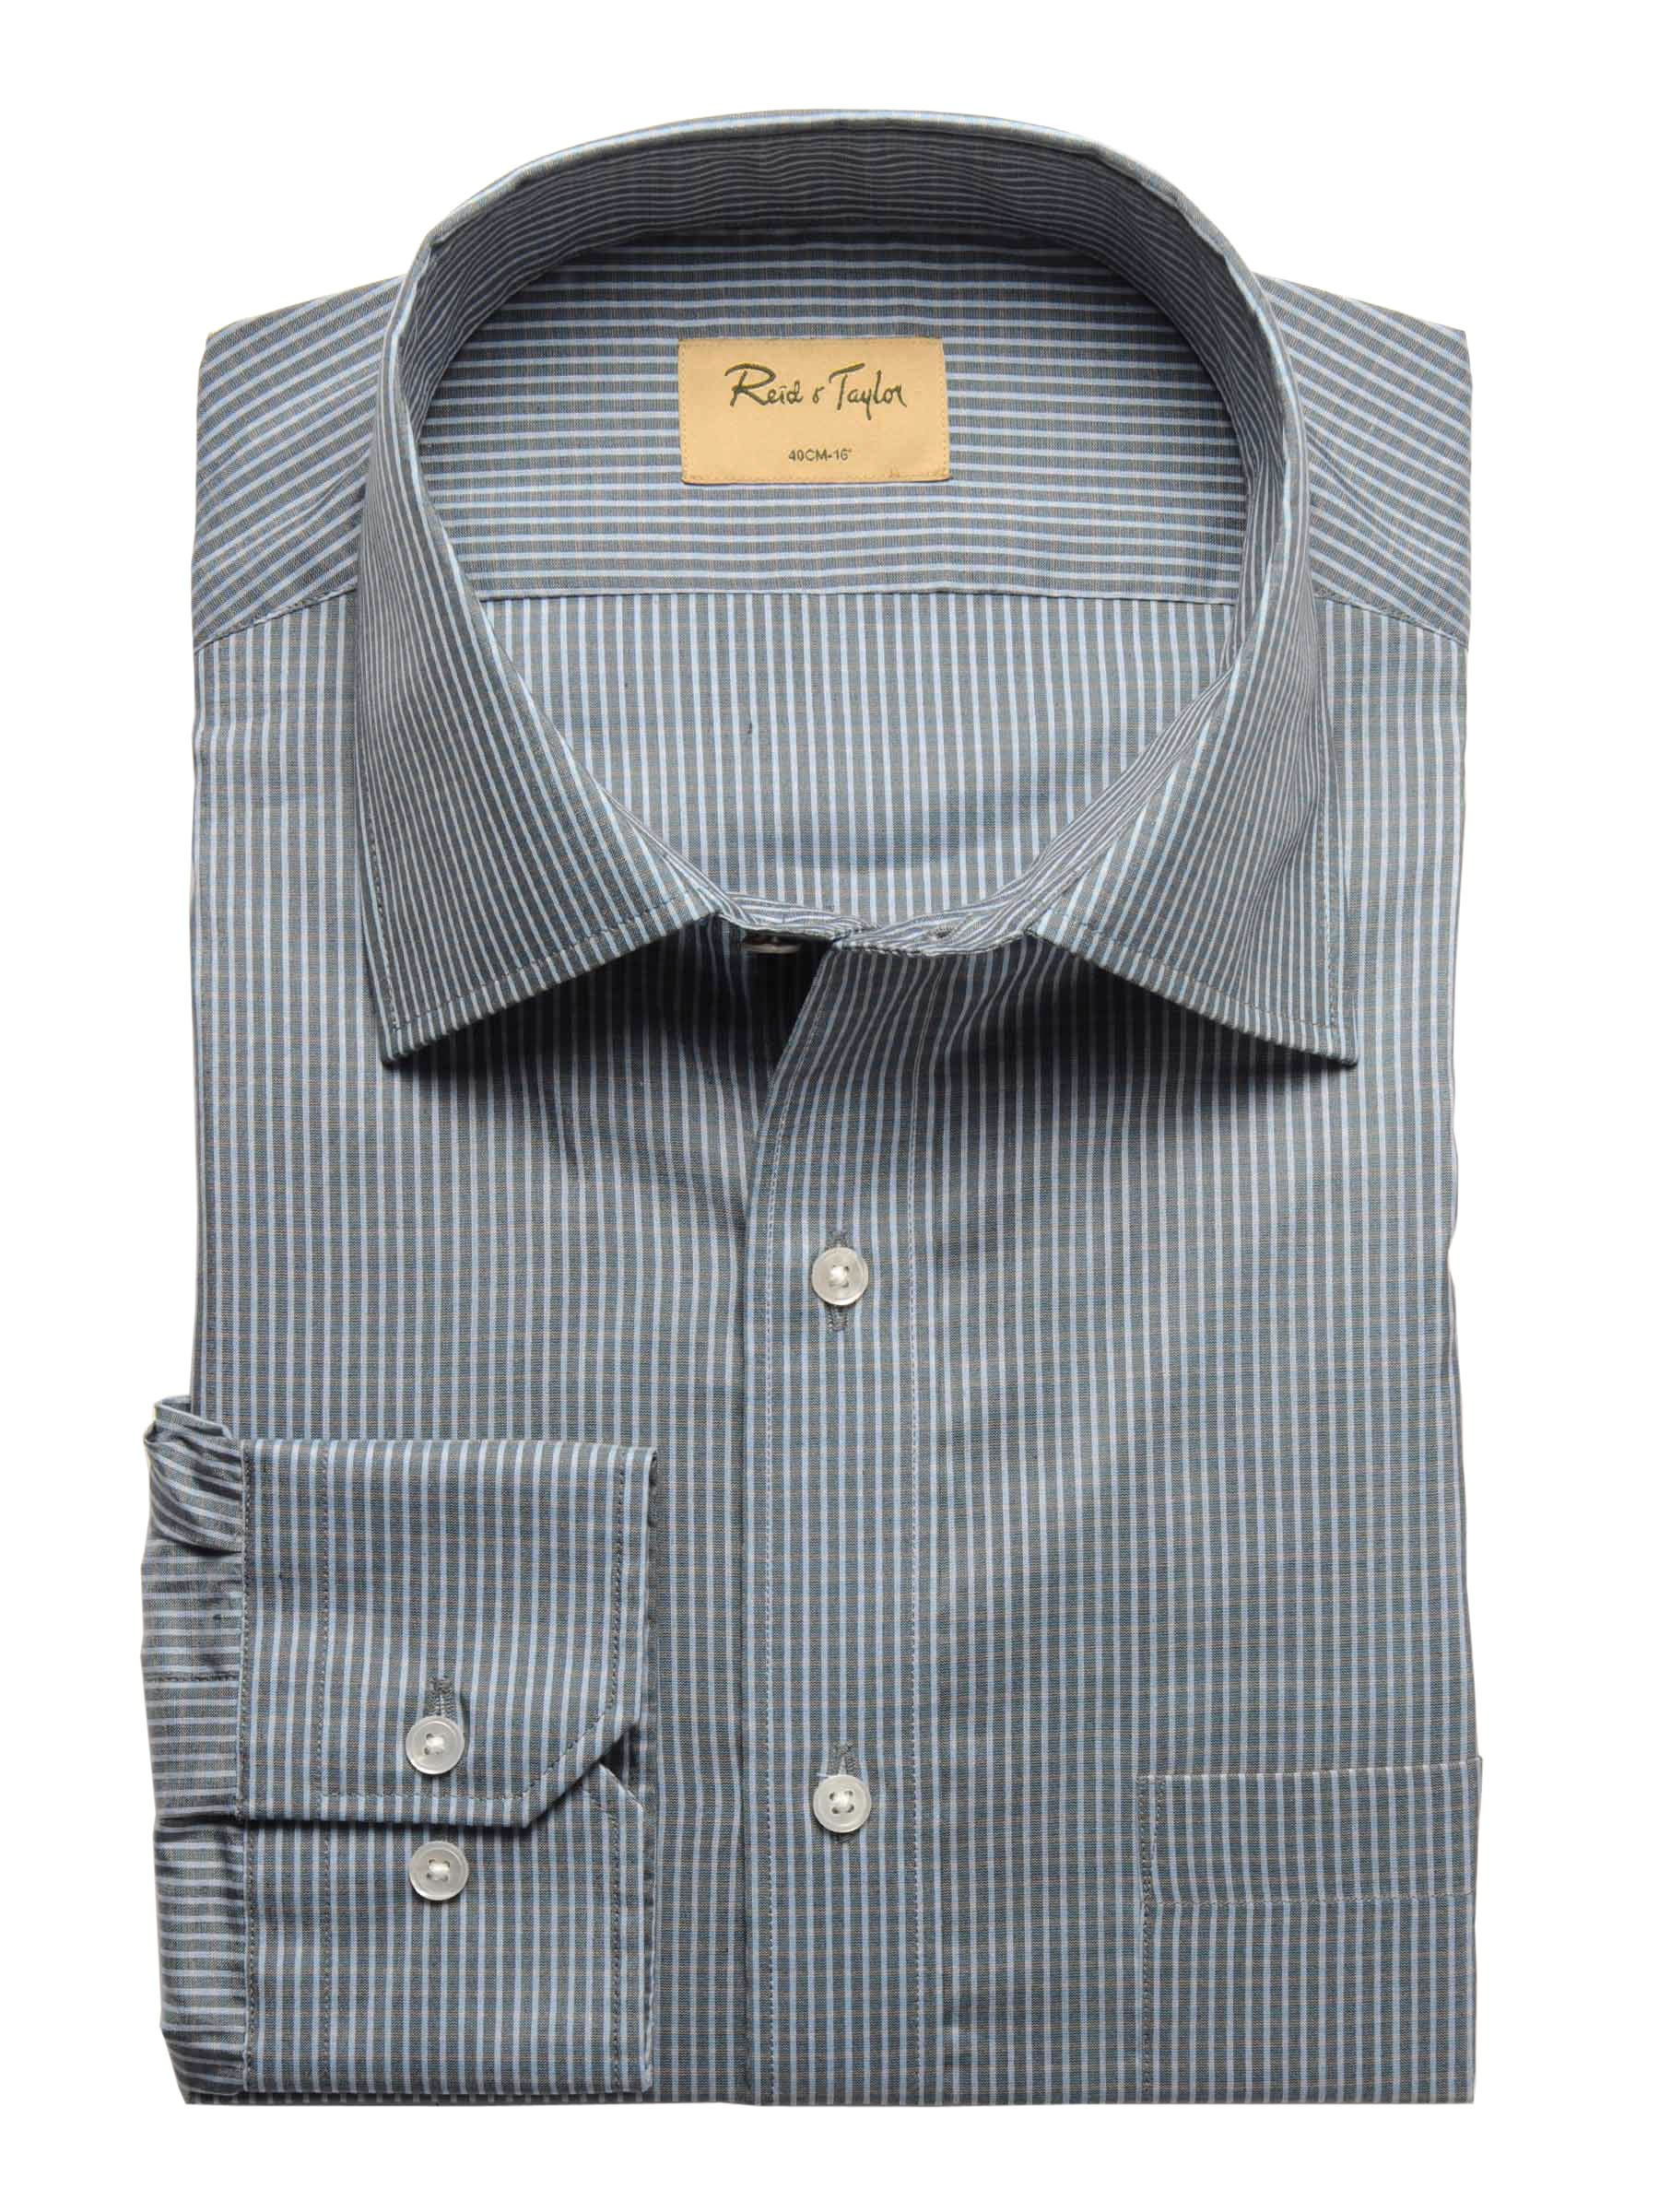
Reid & Taylor Men Check Grey Shirts
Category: Apparel / Topwear / Shirts
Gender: Men
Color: Grey
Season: Fall 2011
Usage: Formal